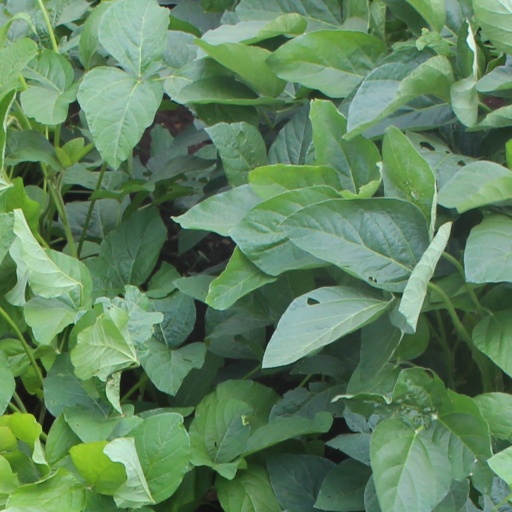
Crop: soybean